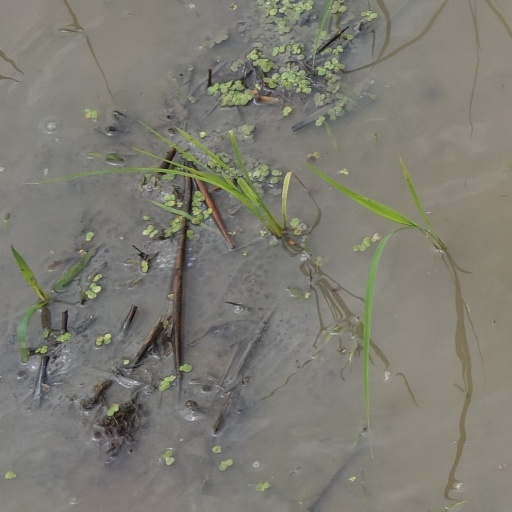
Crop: rice